Arbon

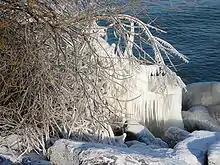
The big freeze

The shores of Lake Constance near Arbon have been inhabited since the Stone Age. Archaeological digs in 1885 and 1944 have uncovered stilt houses from the Stone and Bronze Ages. At first, it was assumed that these were built over water, since they were raised on stilts. However, it is now known that they were on the shore and were built in this fashion because the ground was swampy.